Distillation

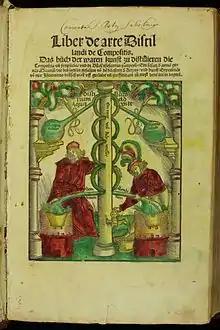
Hieronymus Brunschwig's "Liber de arte Distillandi de Compositis" (Strassburg, 1512) <a href="https%3A//www.sciencehistory.org/distillations/podcast/the-alchemical-quest">Science History Institute

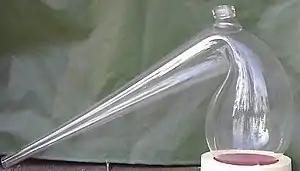
A retort

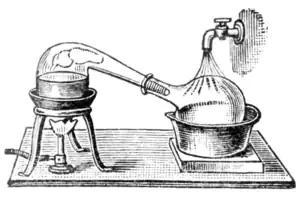
Distillation

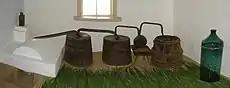
Old Ukrainian vodka still

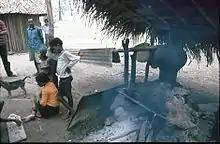
Simple liqueur distillation in East Timor

As alchemy evolved into the science of chemistry, vessels called retorts became used for distillations. Both alembics and retorts are forms of glassware with long necks pointing to the side at a downward angle to act as air-cooled condensers to condense the distillate and let it drip downward for collection. Later, copper alembics were invented. Riveted joints were often kept tight by using various mixtures, for instance a dough made of rye flour. These alembics often featured a cooling system around the beak, using cold water, for instance, which made the condensation of alcohol more efficient. These were called pot stills. Today, the retorts and pot stills have been largely supplanted by more efficient distillation methods in most industrial processes. However, the pot still is still widely used for the elaboration of some fine alcohols, such as cognac, Scotch whisky, Irish whiskey, tequila, rum, cachaça, and some vodkas. Pot stills made of various materials (wood, clay, stainless steel) are also used by bootleggers in various countries. Small pot stills are also sold for use in the domestic production of flower water or essential oils.